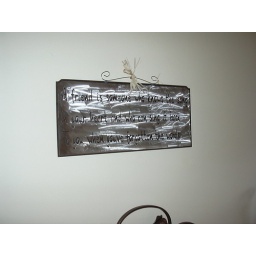
The sign above Mom's bed in the first room she was in. Awesome sentiment.